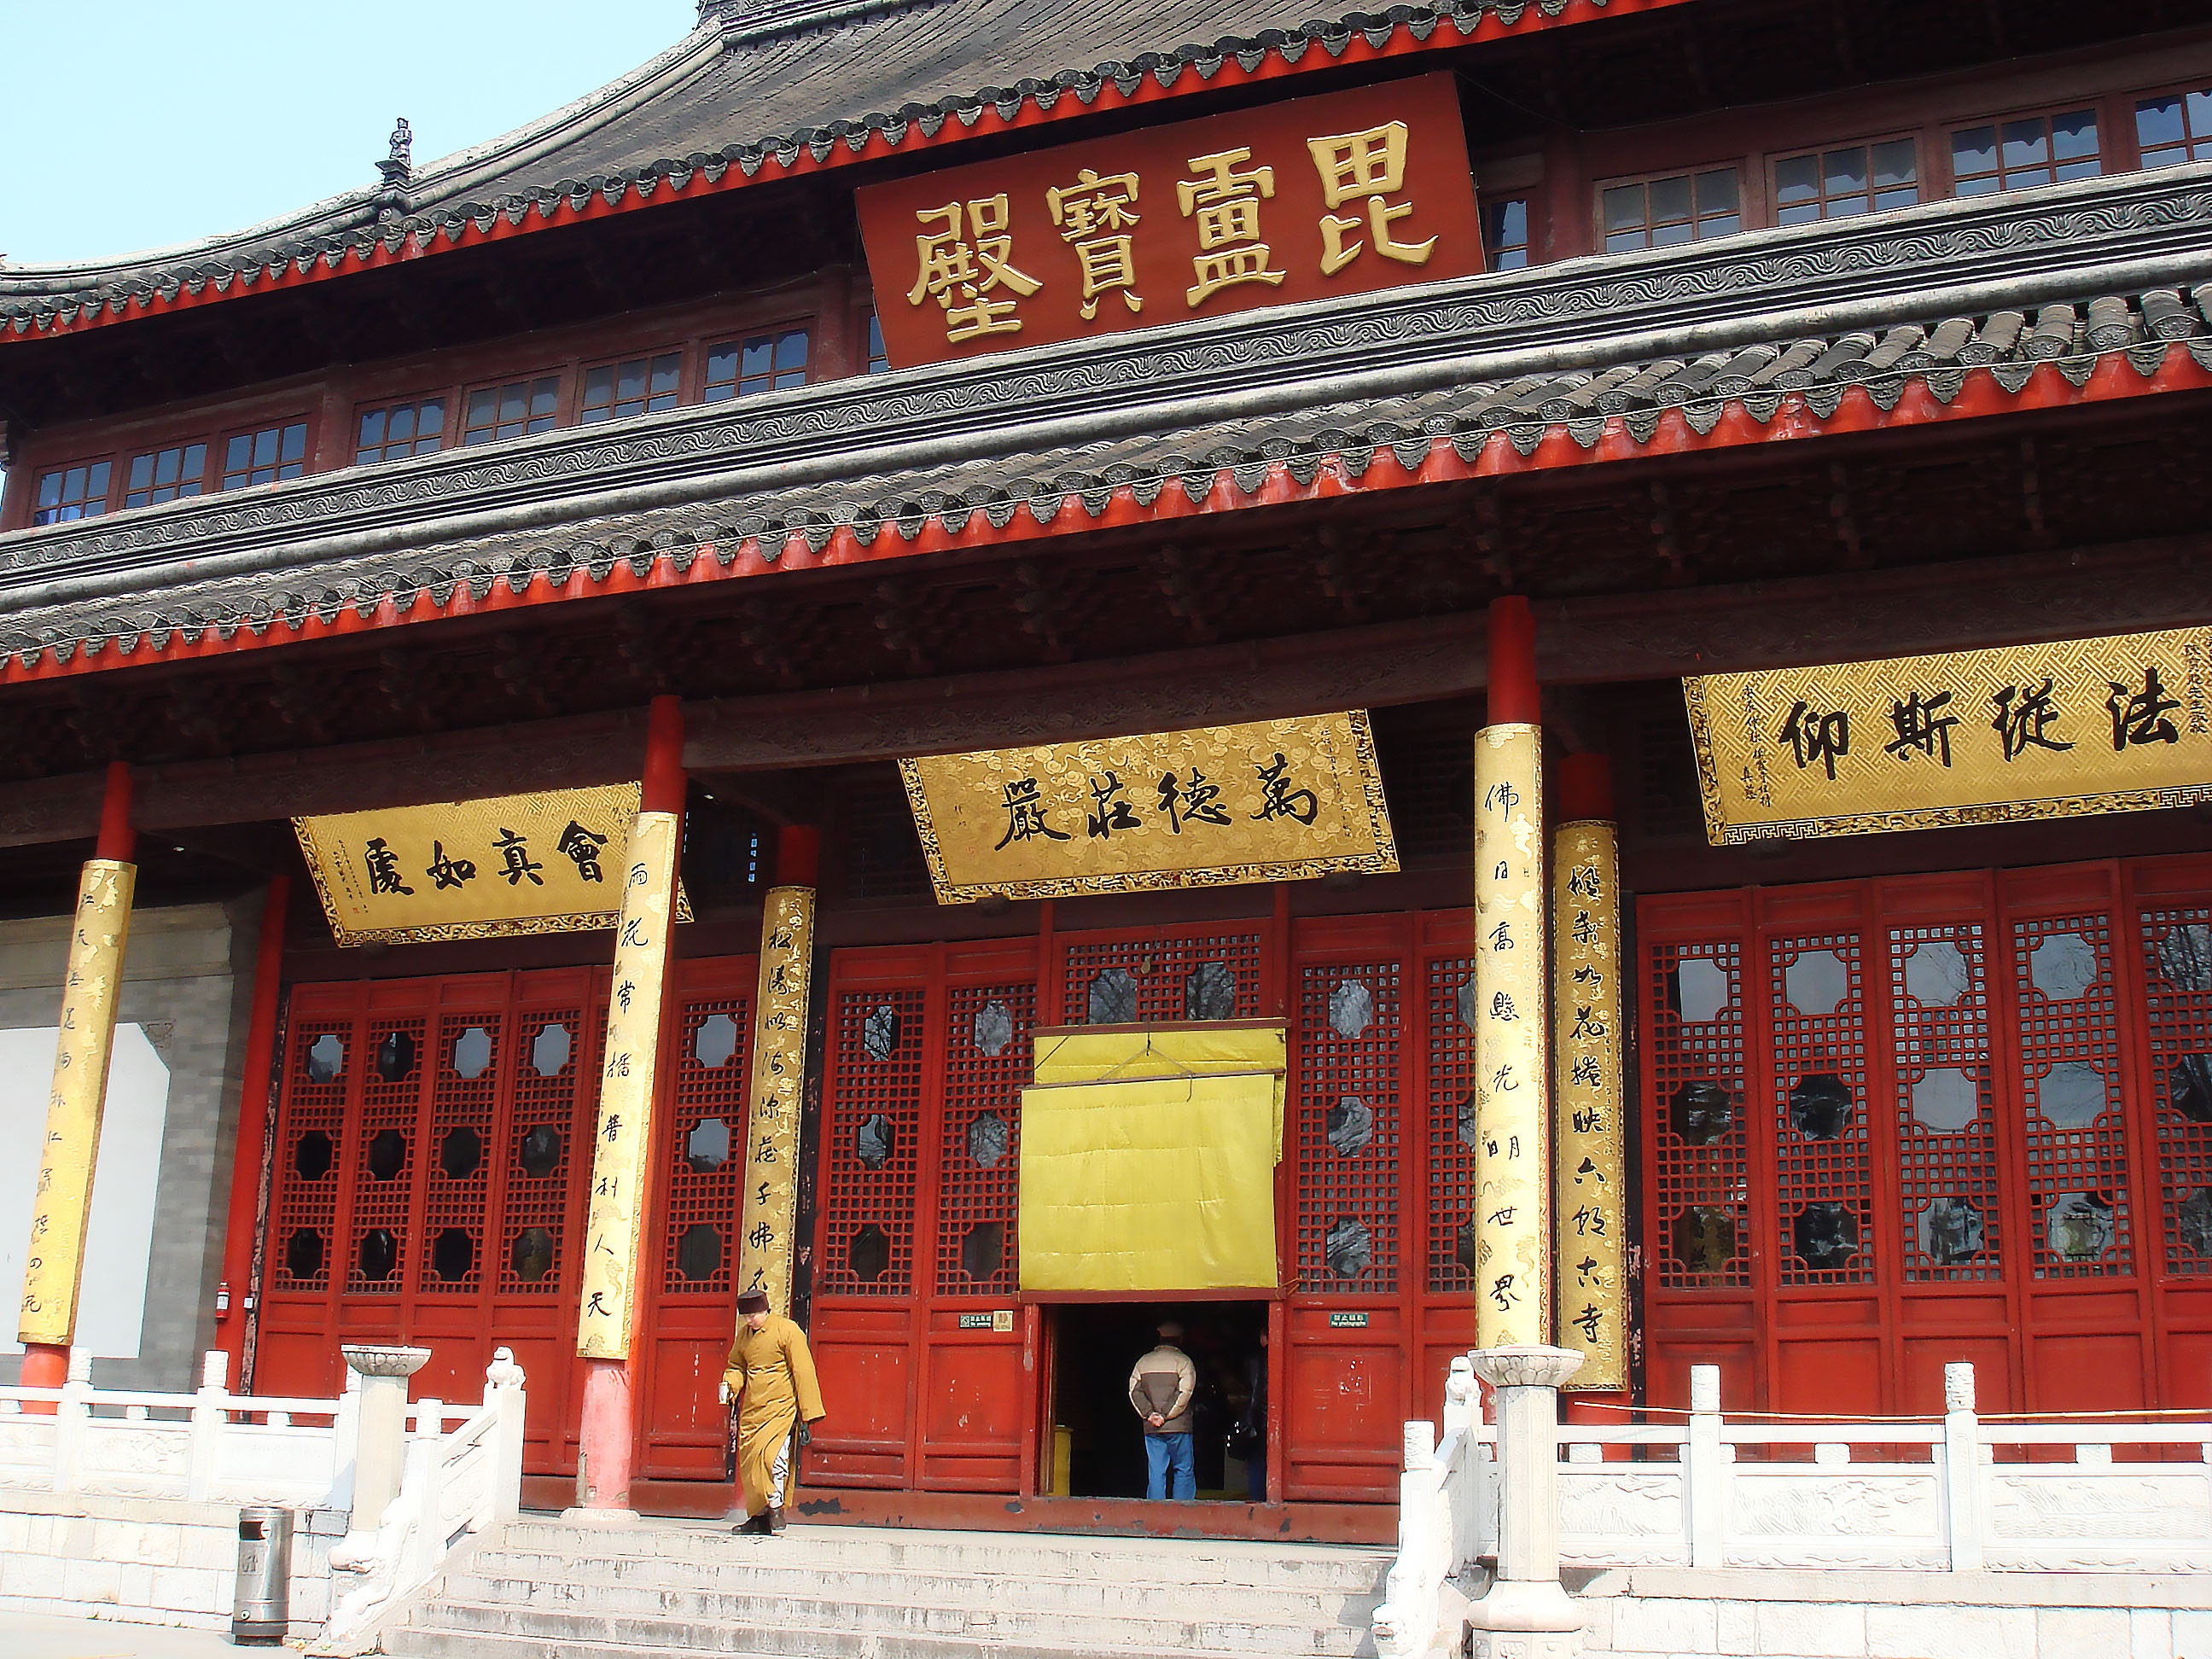
building, hall, facade, place of worship, temple, shrine, china, shinto shrine, couplet, the porch, red wood